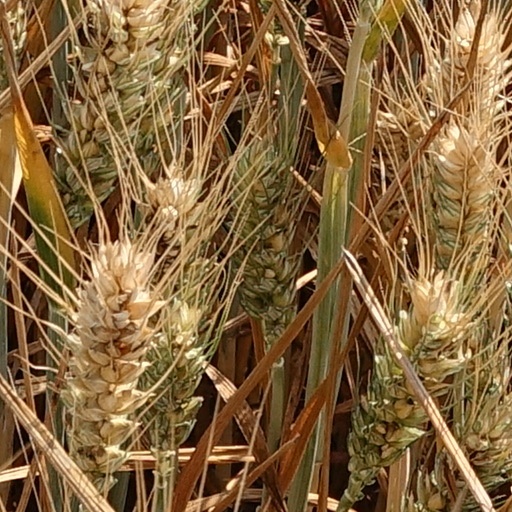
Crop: wheat